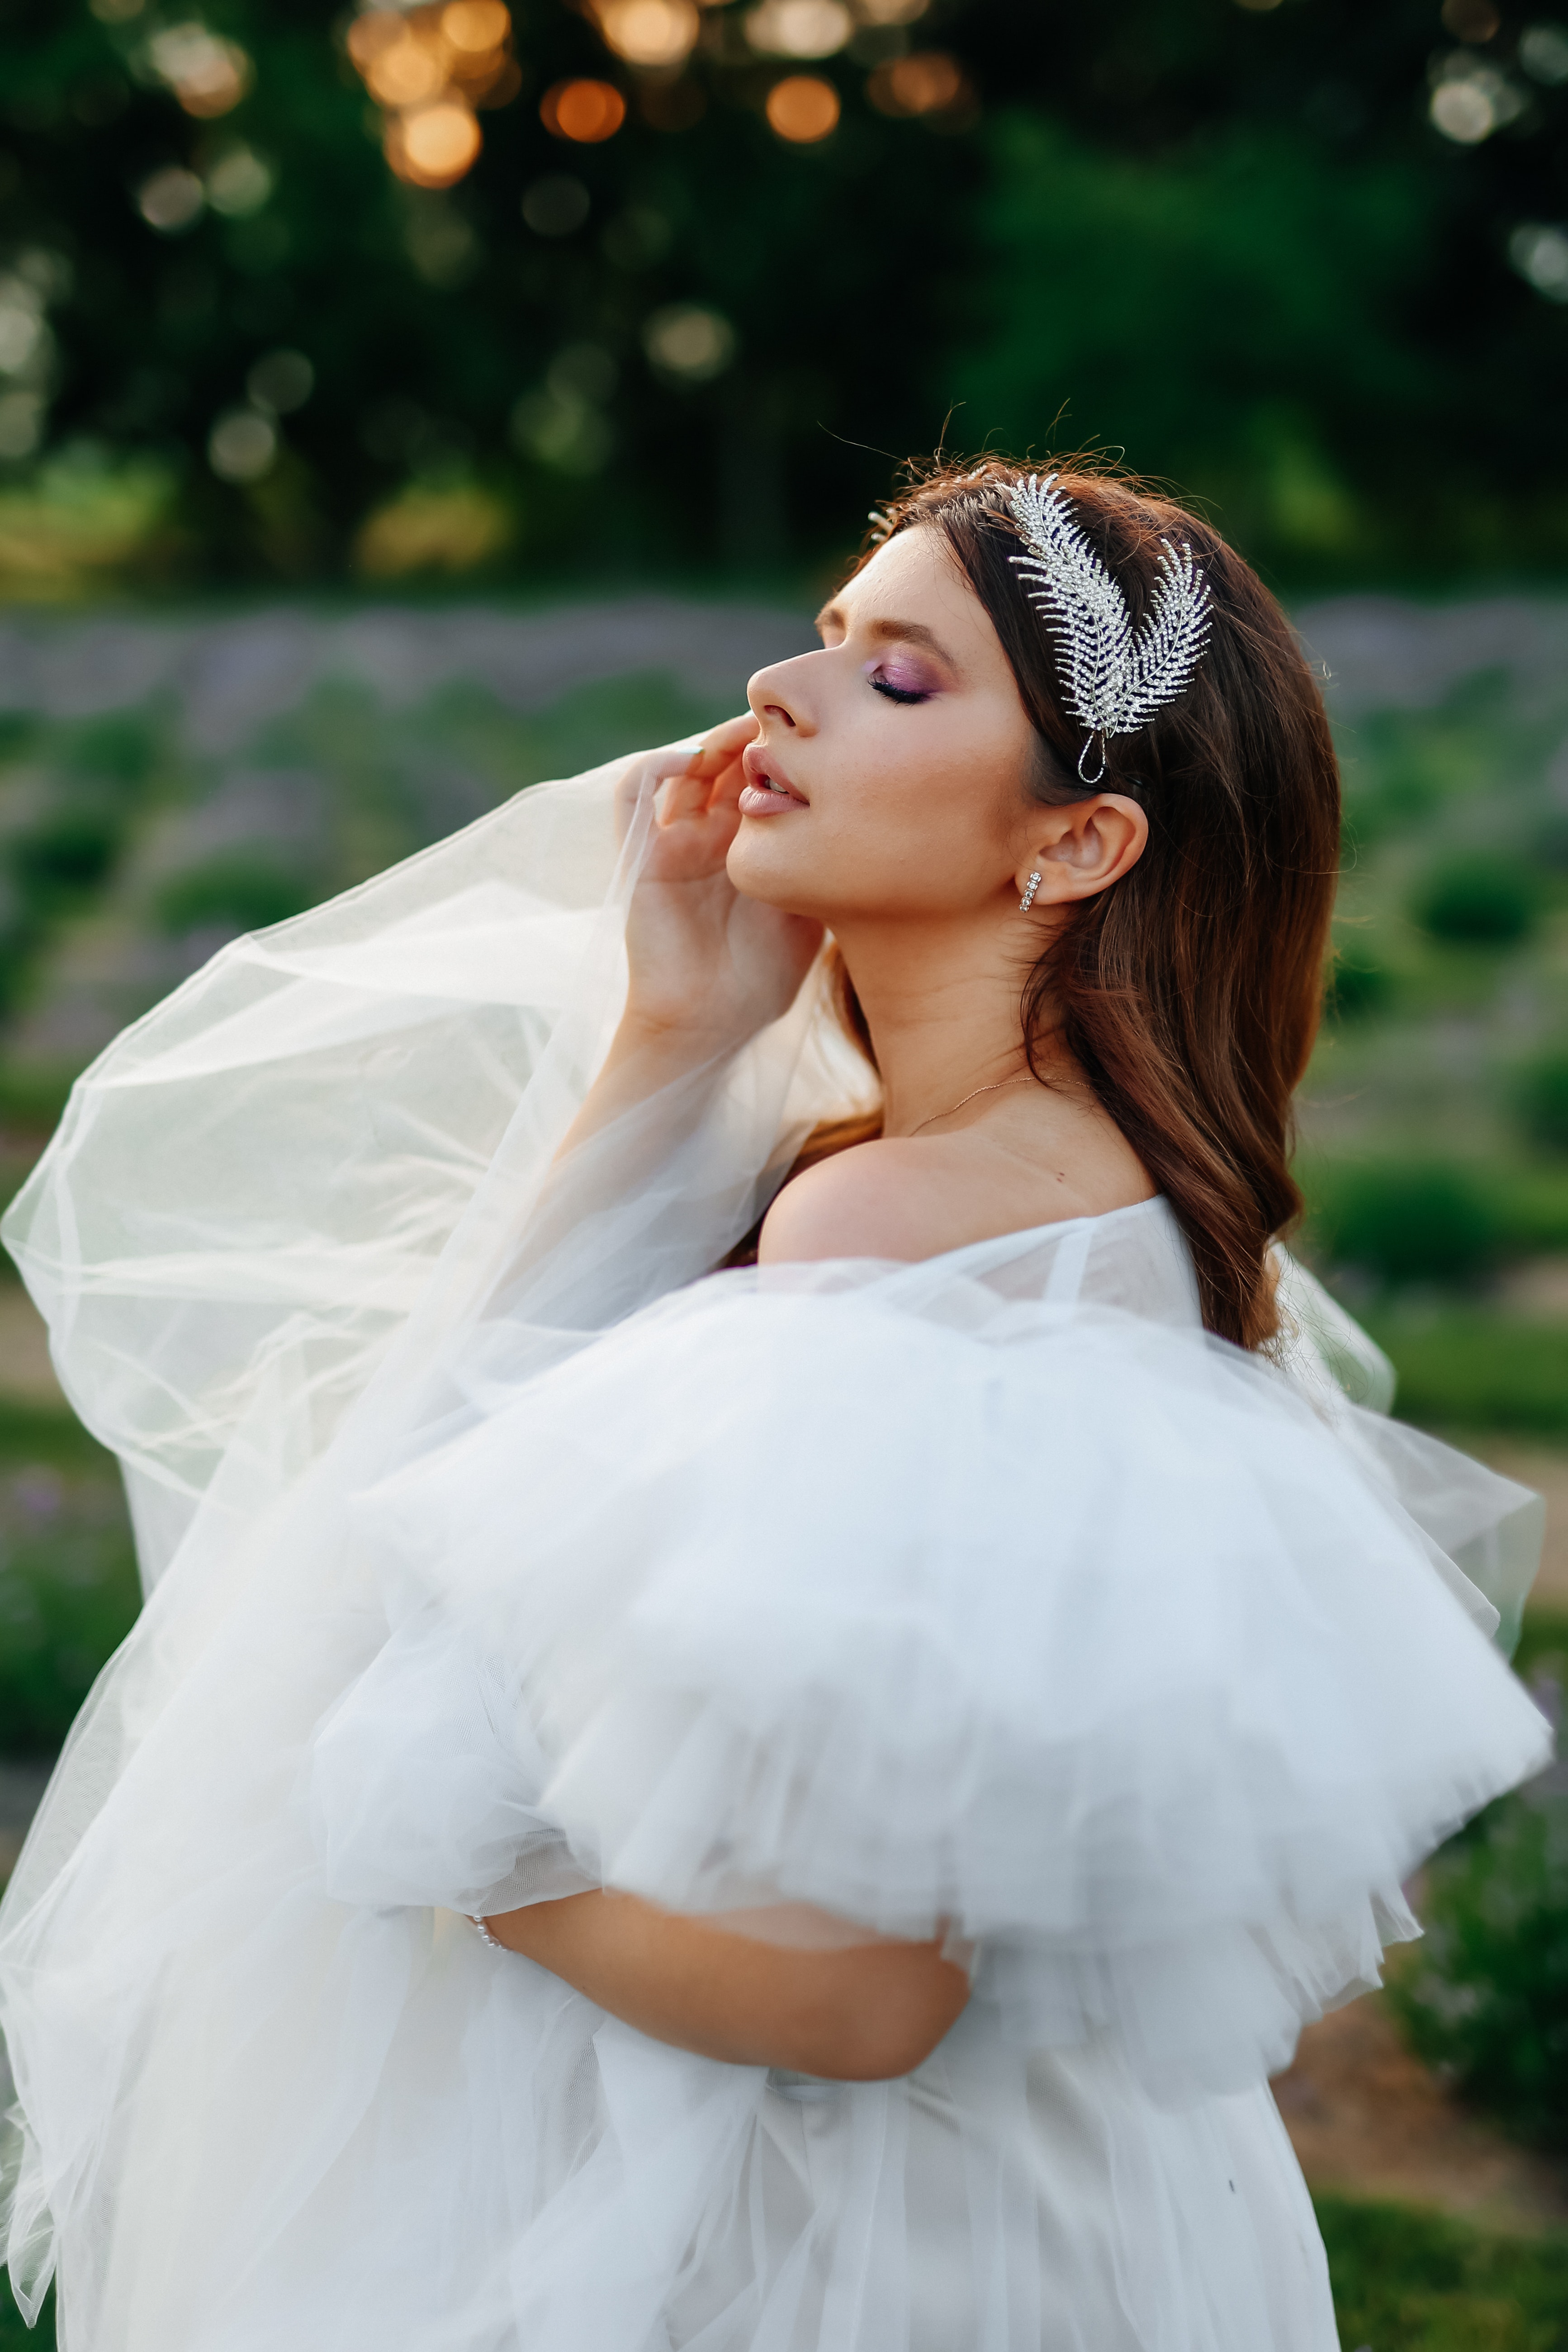
woman, hair, face, skin, head, wedding dress, hand, hairstyle, shoulder, eye, bridal clothing, white, dress, bride, bridal veil, human body, flash photography, gown, bridal party dress, happy, gesture, wedding ceremony supply, embellishment, grass, veil, headpiece, bridal accessory, formal wear, black hair, long hair, necklace, child, jewellery, marriage, event, hair accessory, tradition, petal, wedding, bouquet, fashion accessory, crown, haute couture, peach, sitting, ceremony, spring, fun, costume, photo shoot, portrait photography, model